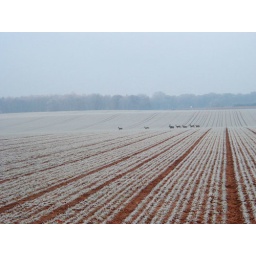
Deer ran across the field behind the beech tree in butley. 10/01/09